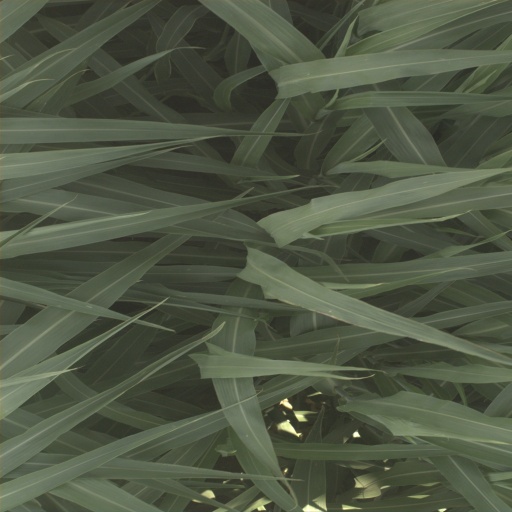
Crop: sorghum